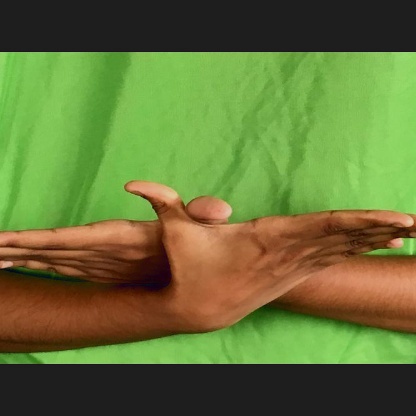
Mudra: Garuda